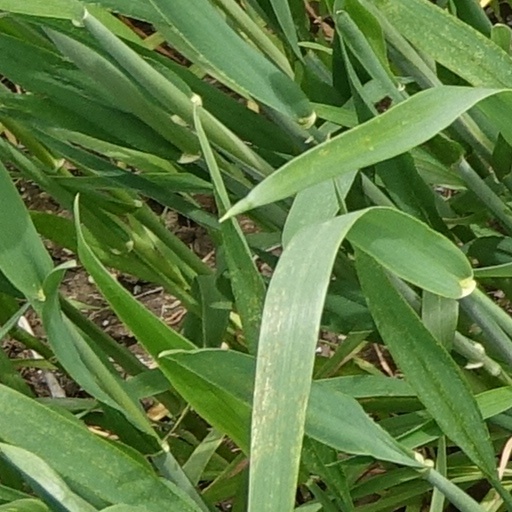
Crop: wheat